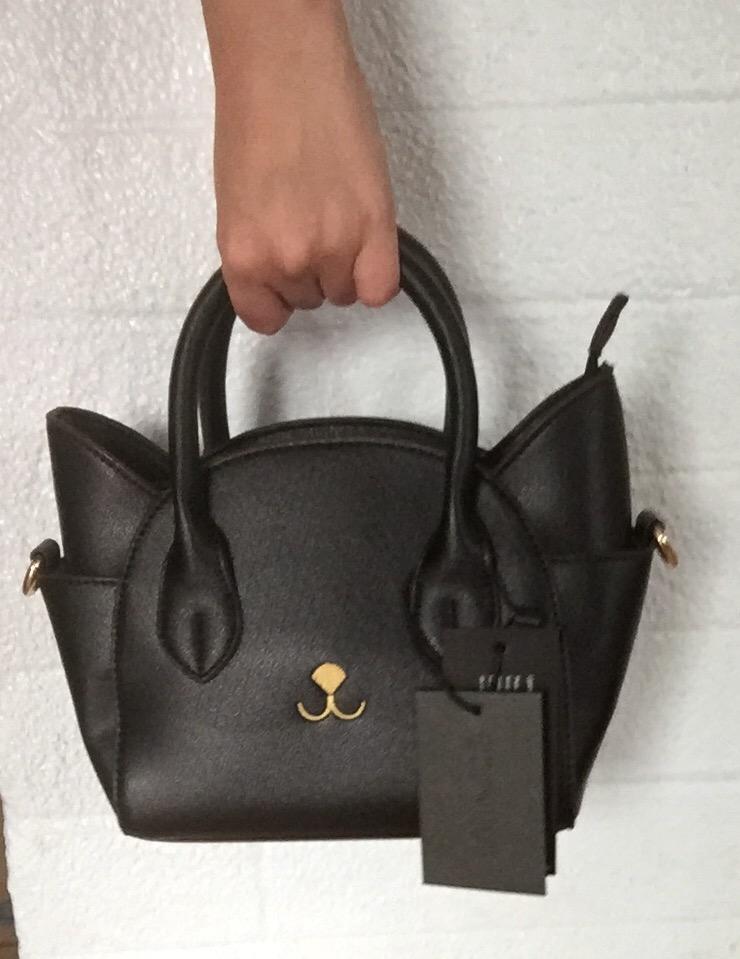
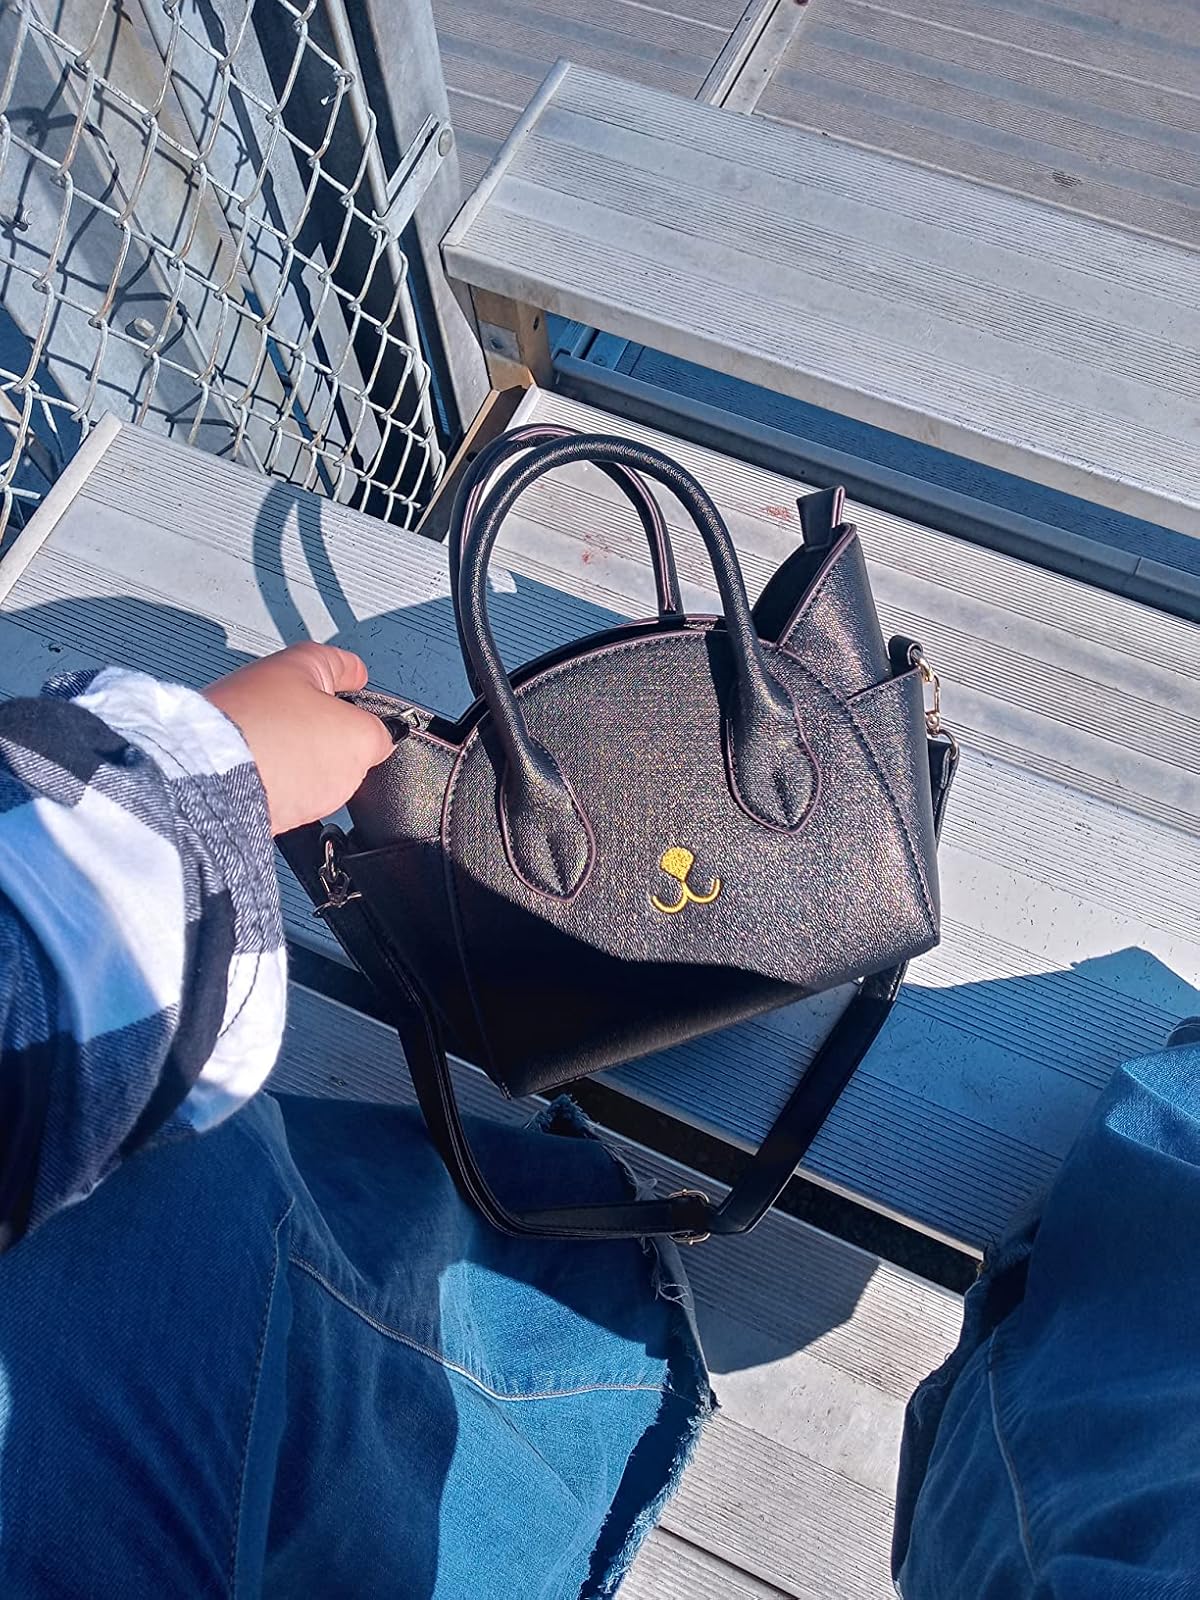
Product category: accessories_handbag
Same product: yes